South Australian Railways

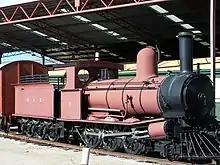
Y71 steam locomotive on display at the Western Australian Rail Transport Museum

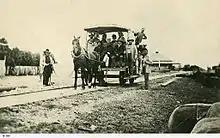
The horsedrawn Goolwa to Port Elliot railway, in 1860

The first railway in South Australia was laid in 1854 between Goolwa and Port Elliot to allow for goods to be transferred between paddle steamers on the Murray River and seagoing vessels. The Goolwa station was built on the Wharf precinct, alongside the River Murray.